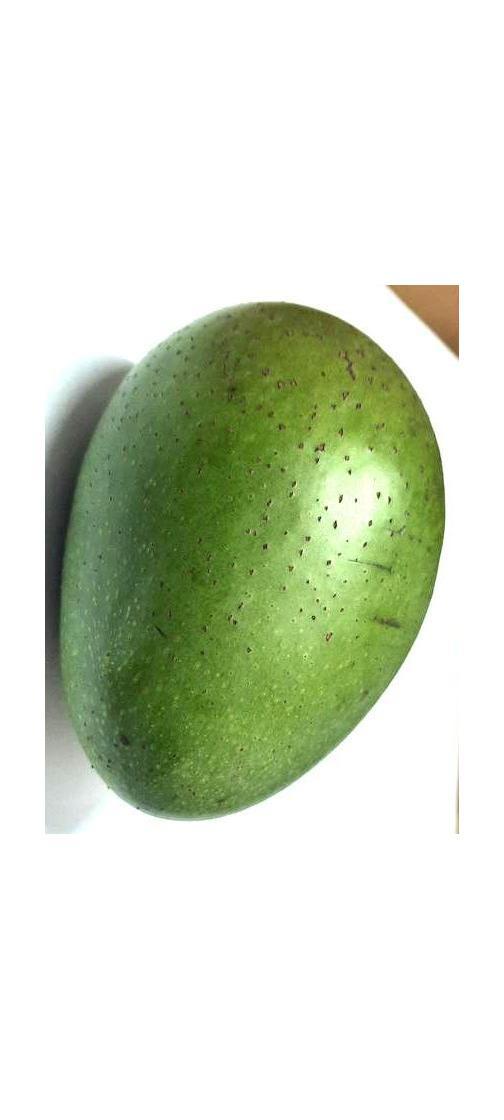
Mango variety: Ashshina Zhinuk